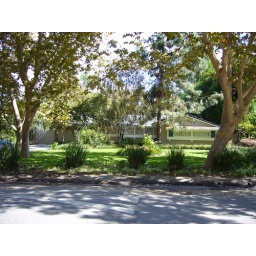
I had to get across the street to get the whole house in frame.